Queen Margaret College, Wellington

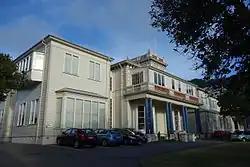
The Queen Margaret College Tower Building

Queen Margaret College is an independent girls’ school in Wellington, New Zealand, providing education for students from Year 1 to 13 with a co-educational Pre-School. It was established in 1919 as an inner-city, Presbyterian girls’ college.